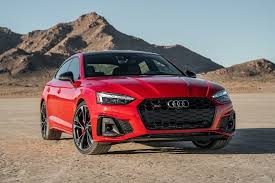
Label: noambulance